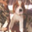
Label: dog